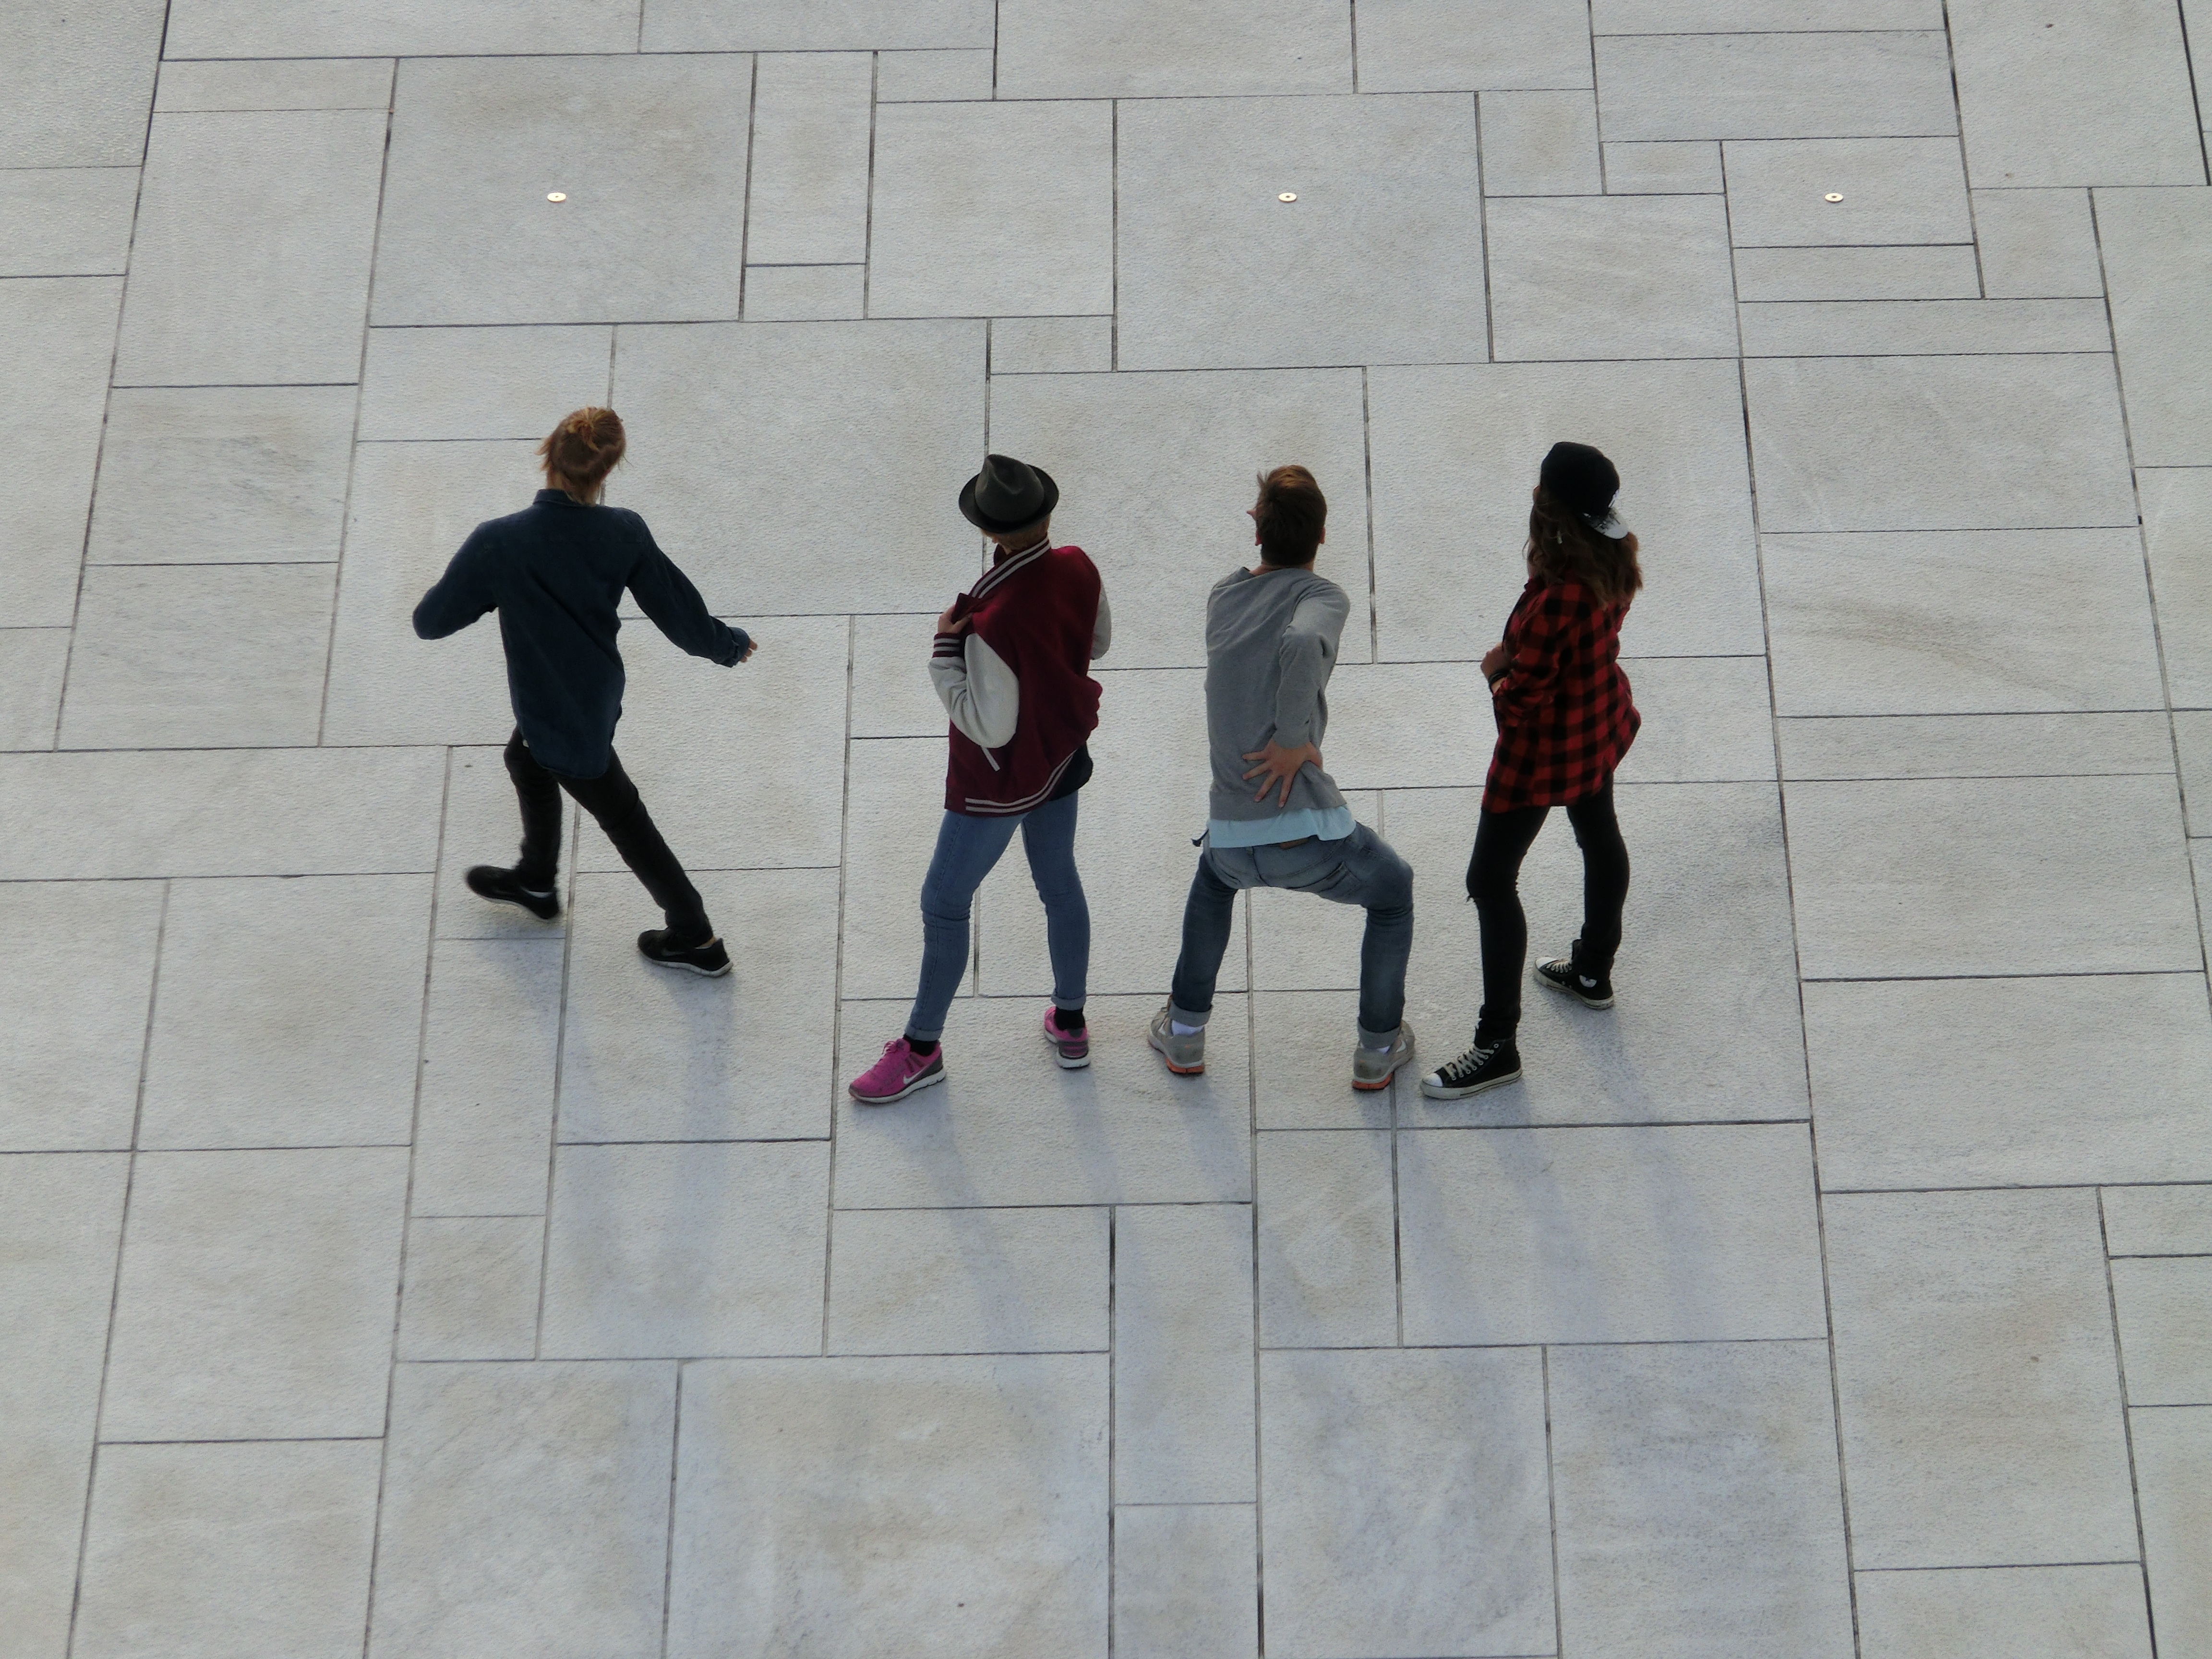
floor, dance, human, posing, art, cool, footwear, teen, bird's eye view, flooring